Fire Hall No. 1 (Nashville, Tennessee)

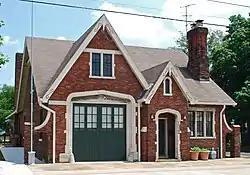

The Fire Hall No. 1 in Nashville, Tennessee, at 1312 3rd Ave. N., was built in 1936. It was listed on the National Register of Historic Places in 2008.